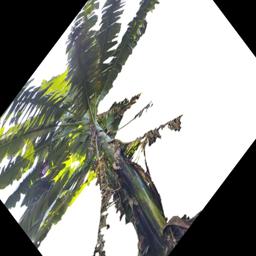
Label: BHIMKOL